History of Hamburg

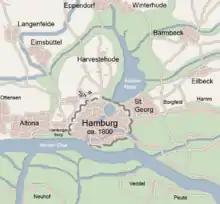
Hamburg in 1800

Briefly annexed by Napoleon I (1810–14), Hamburg was the capital of the department "Bouches-de-l'Elbe", with Amandus Augustus Abendroth as the new mayor. Hamburg suffered severely during the Continental Blockade and Napoleon's last campaign in Germany but managed to raise two forces to fight against him, the Hamburg Citizen Militia and Hanseatic Legion. The city was besieged for over a year by Allied forces (mostly Russian, Swedish and German). Russian forces under General Bennigsen finally freed the city in 1814. In addition to stimulating German nationalism, the war had a major impact in mobilizing a civic spirit in numerous volunteer activities. Many volunteer militias and civic associations were formed, and collaborated with churches, and the press to support local and state armies, patriotic wartime mobilization, humanitarian relief and postwar commemorative practices and rituals.